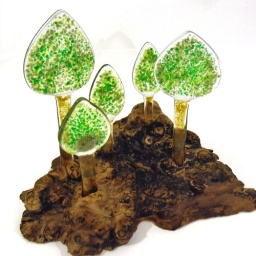
Fused glass trees set in Burr Elm